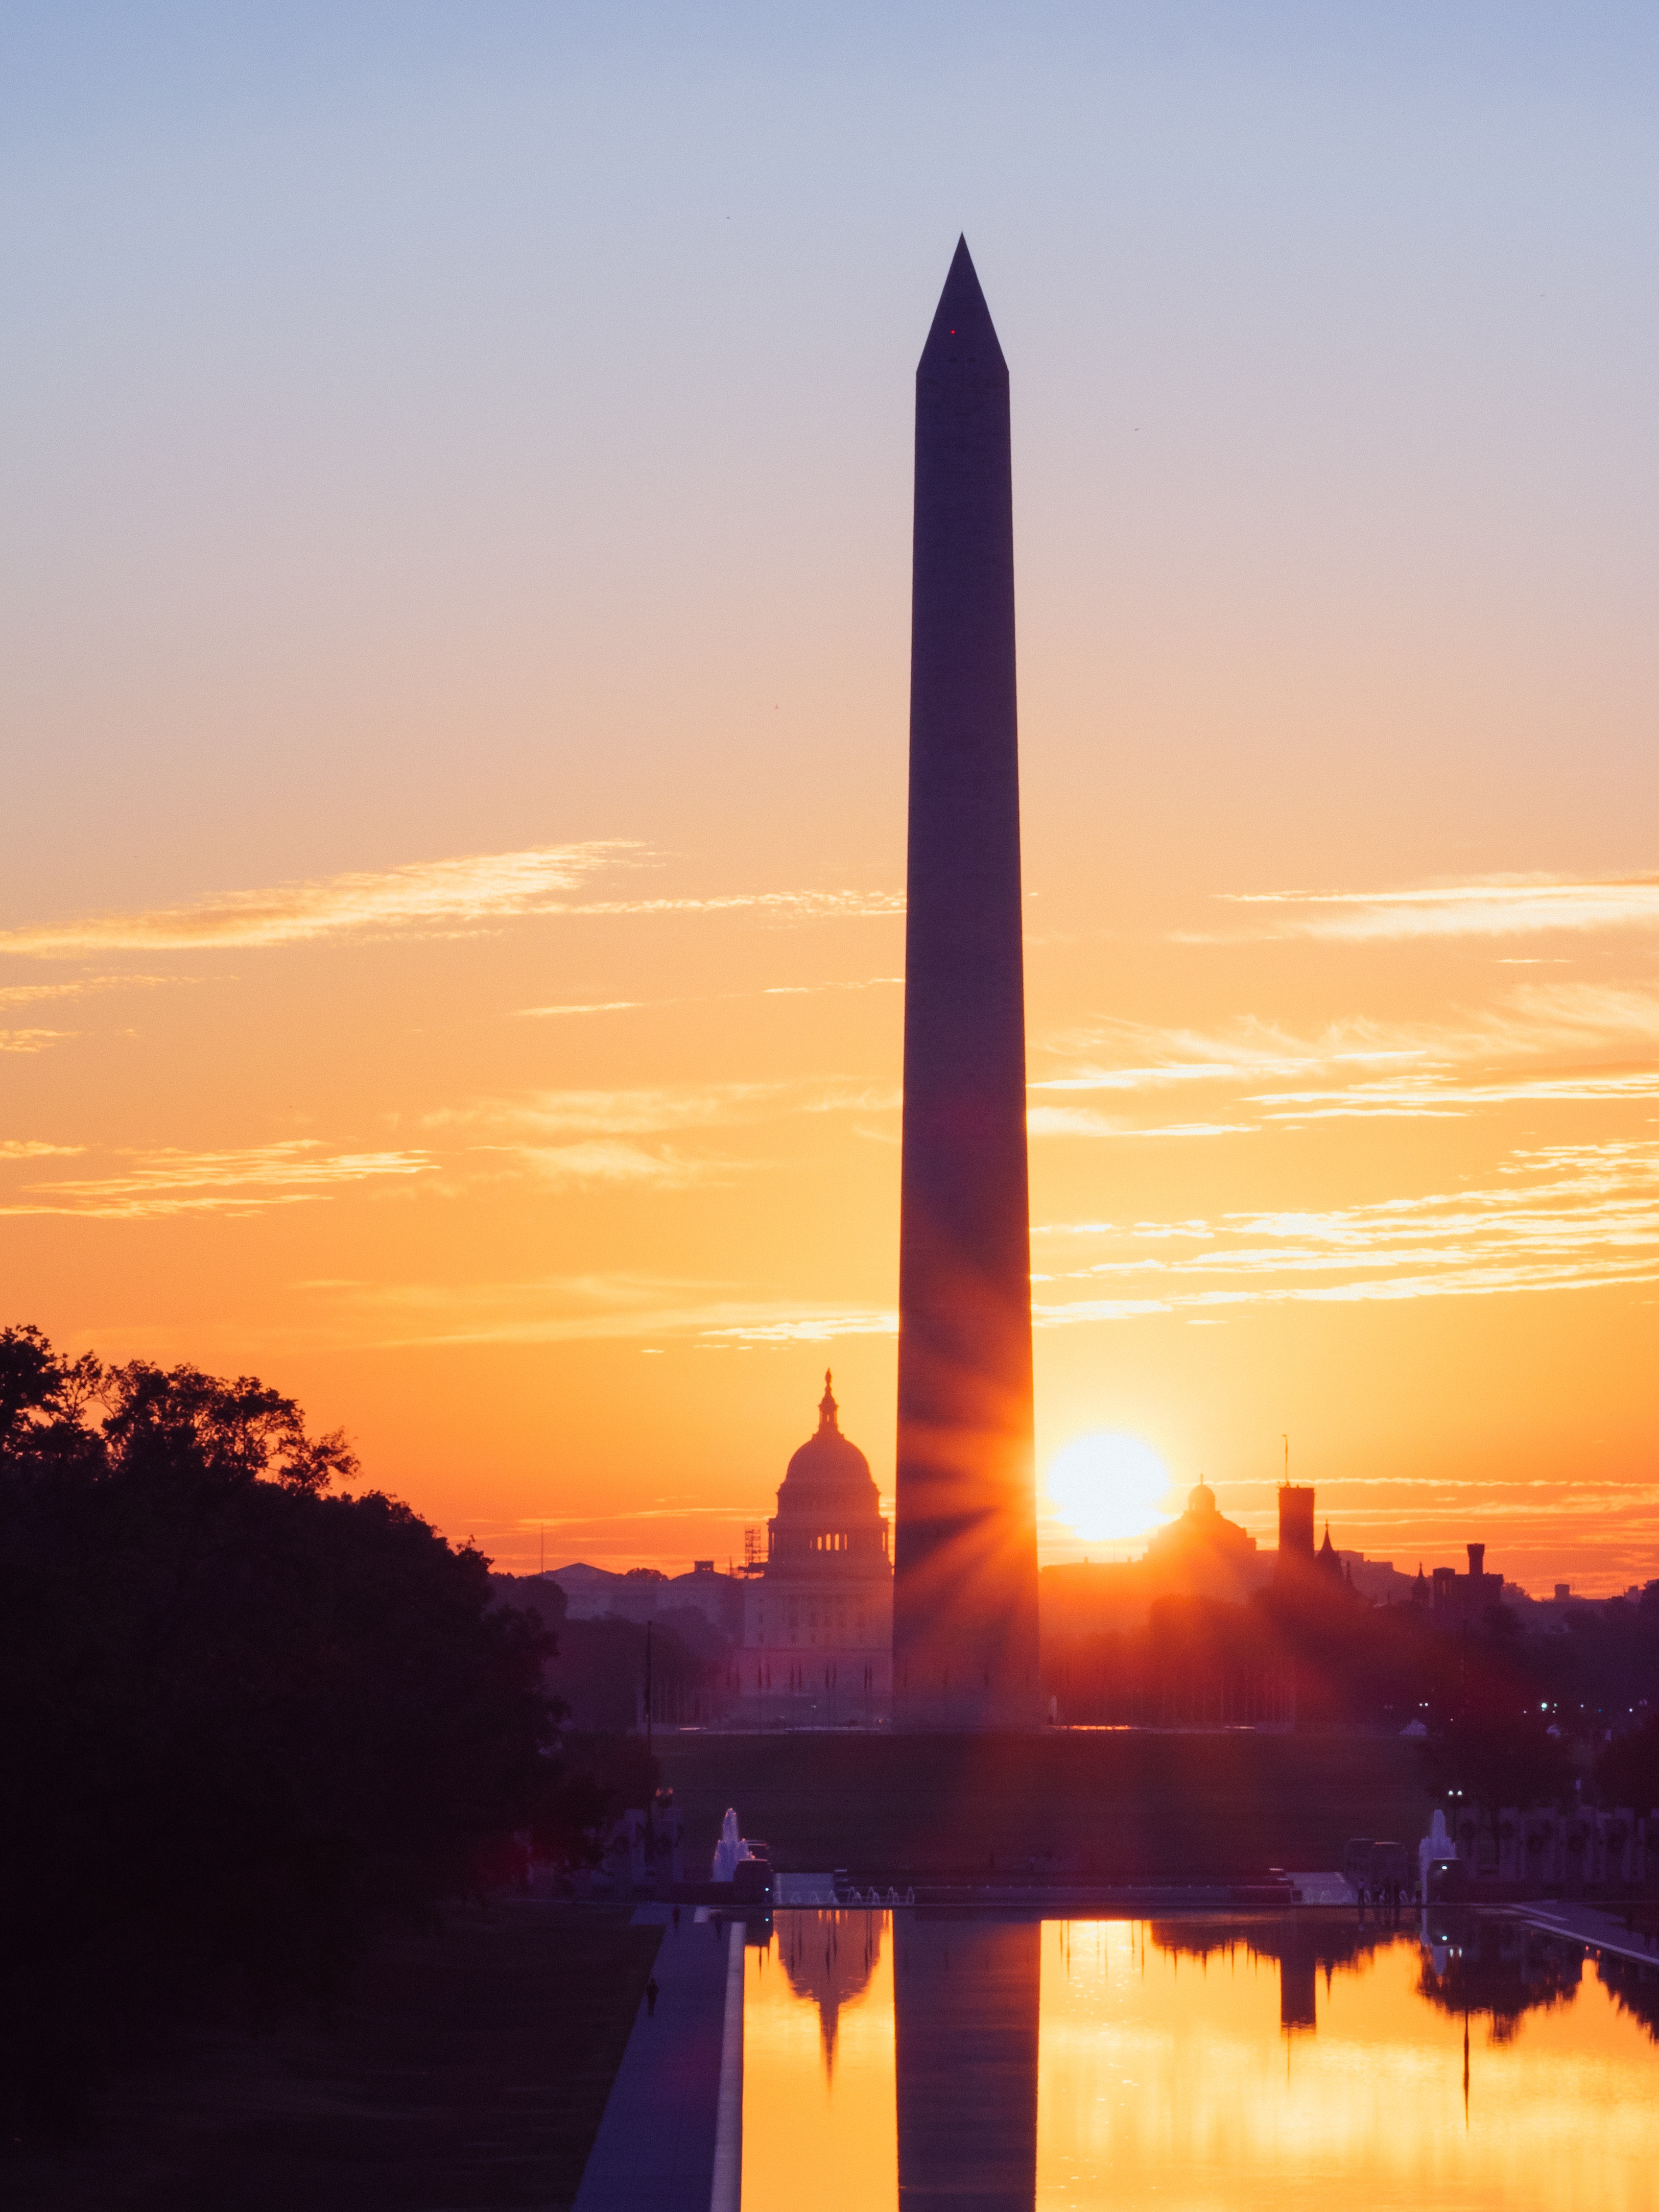
horizon, sky, sun, sunrise, sunset, sunlight, morning, dawn, monument, dusk, evening, reflection, tower, landmark, obelisk, afterglow